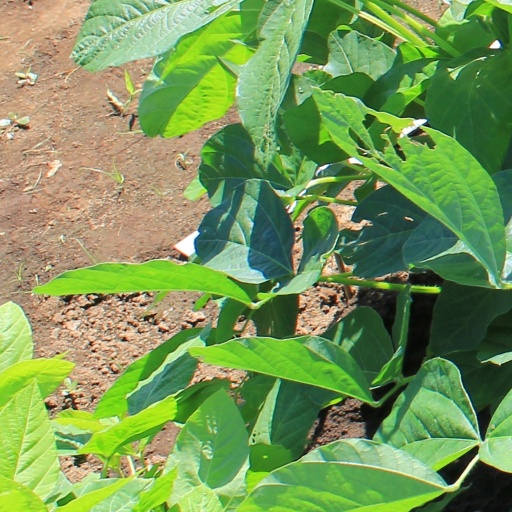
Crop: soybean